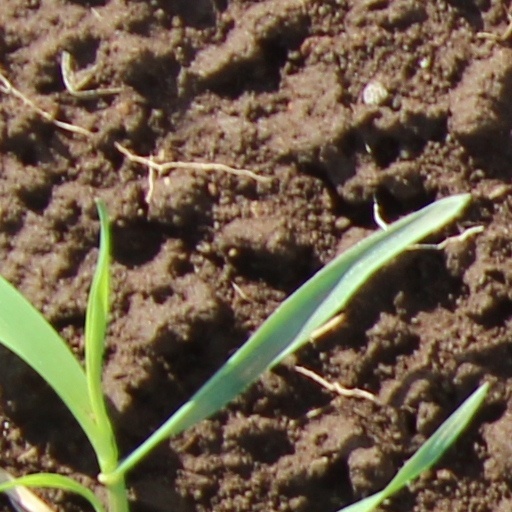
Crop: wheat